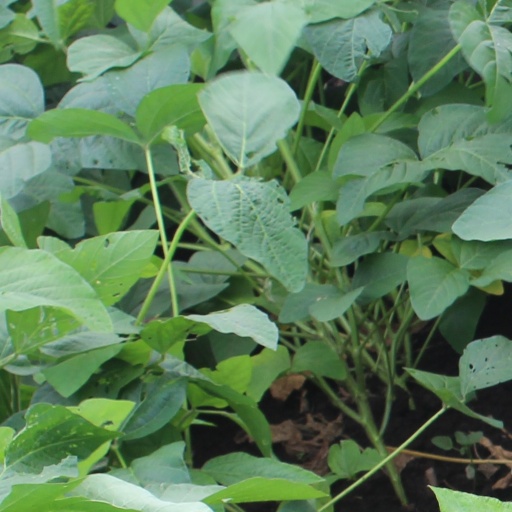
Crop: soybean